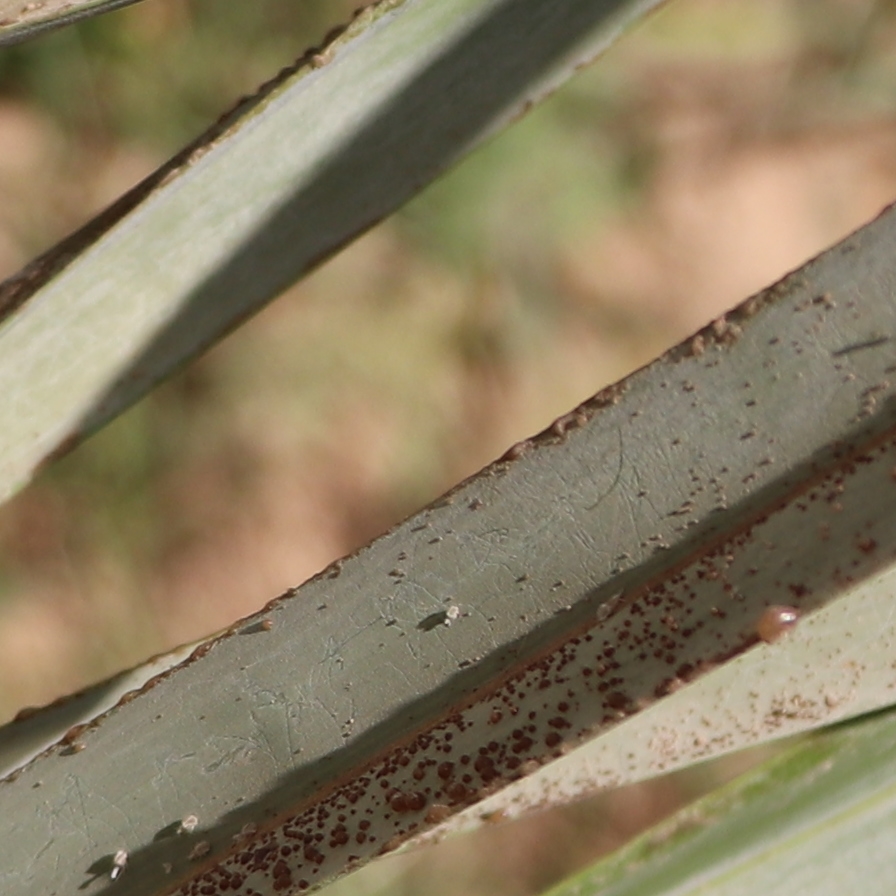
Label: Dubas